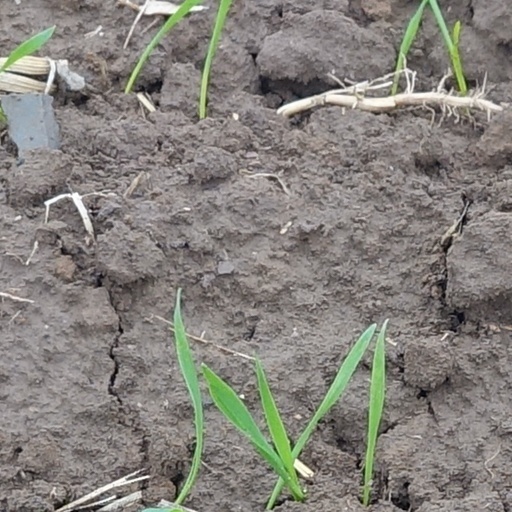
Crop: wheat